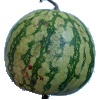
Label: Watermelon 1